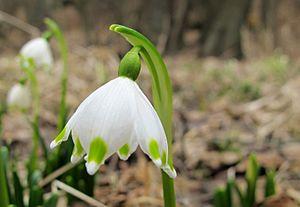
Perce-neige est un nom vernaculaire désignant en français diverses plantes de la famille des Amaryllidaceae, à fleurs en clochettes blanches maculées de vert, qui poussent et fleurissent généralement en hiver ; pour ce faire, elles ont la capacité de percer une faible couche de neige.